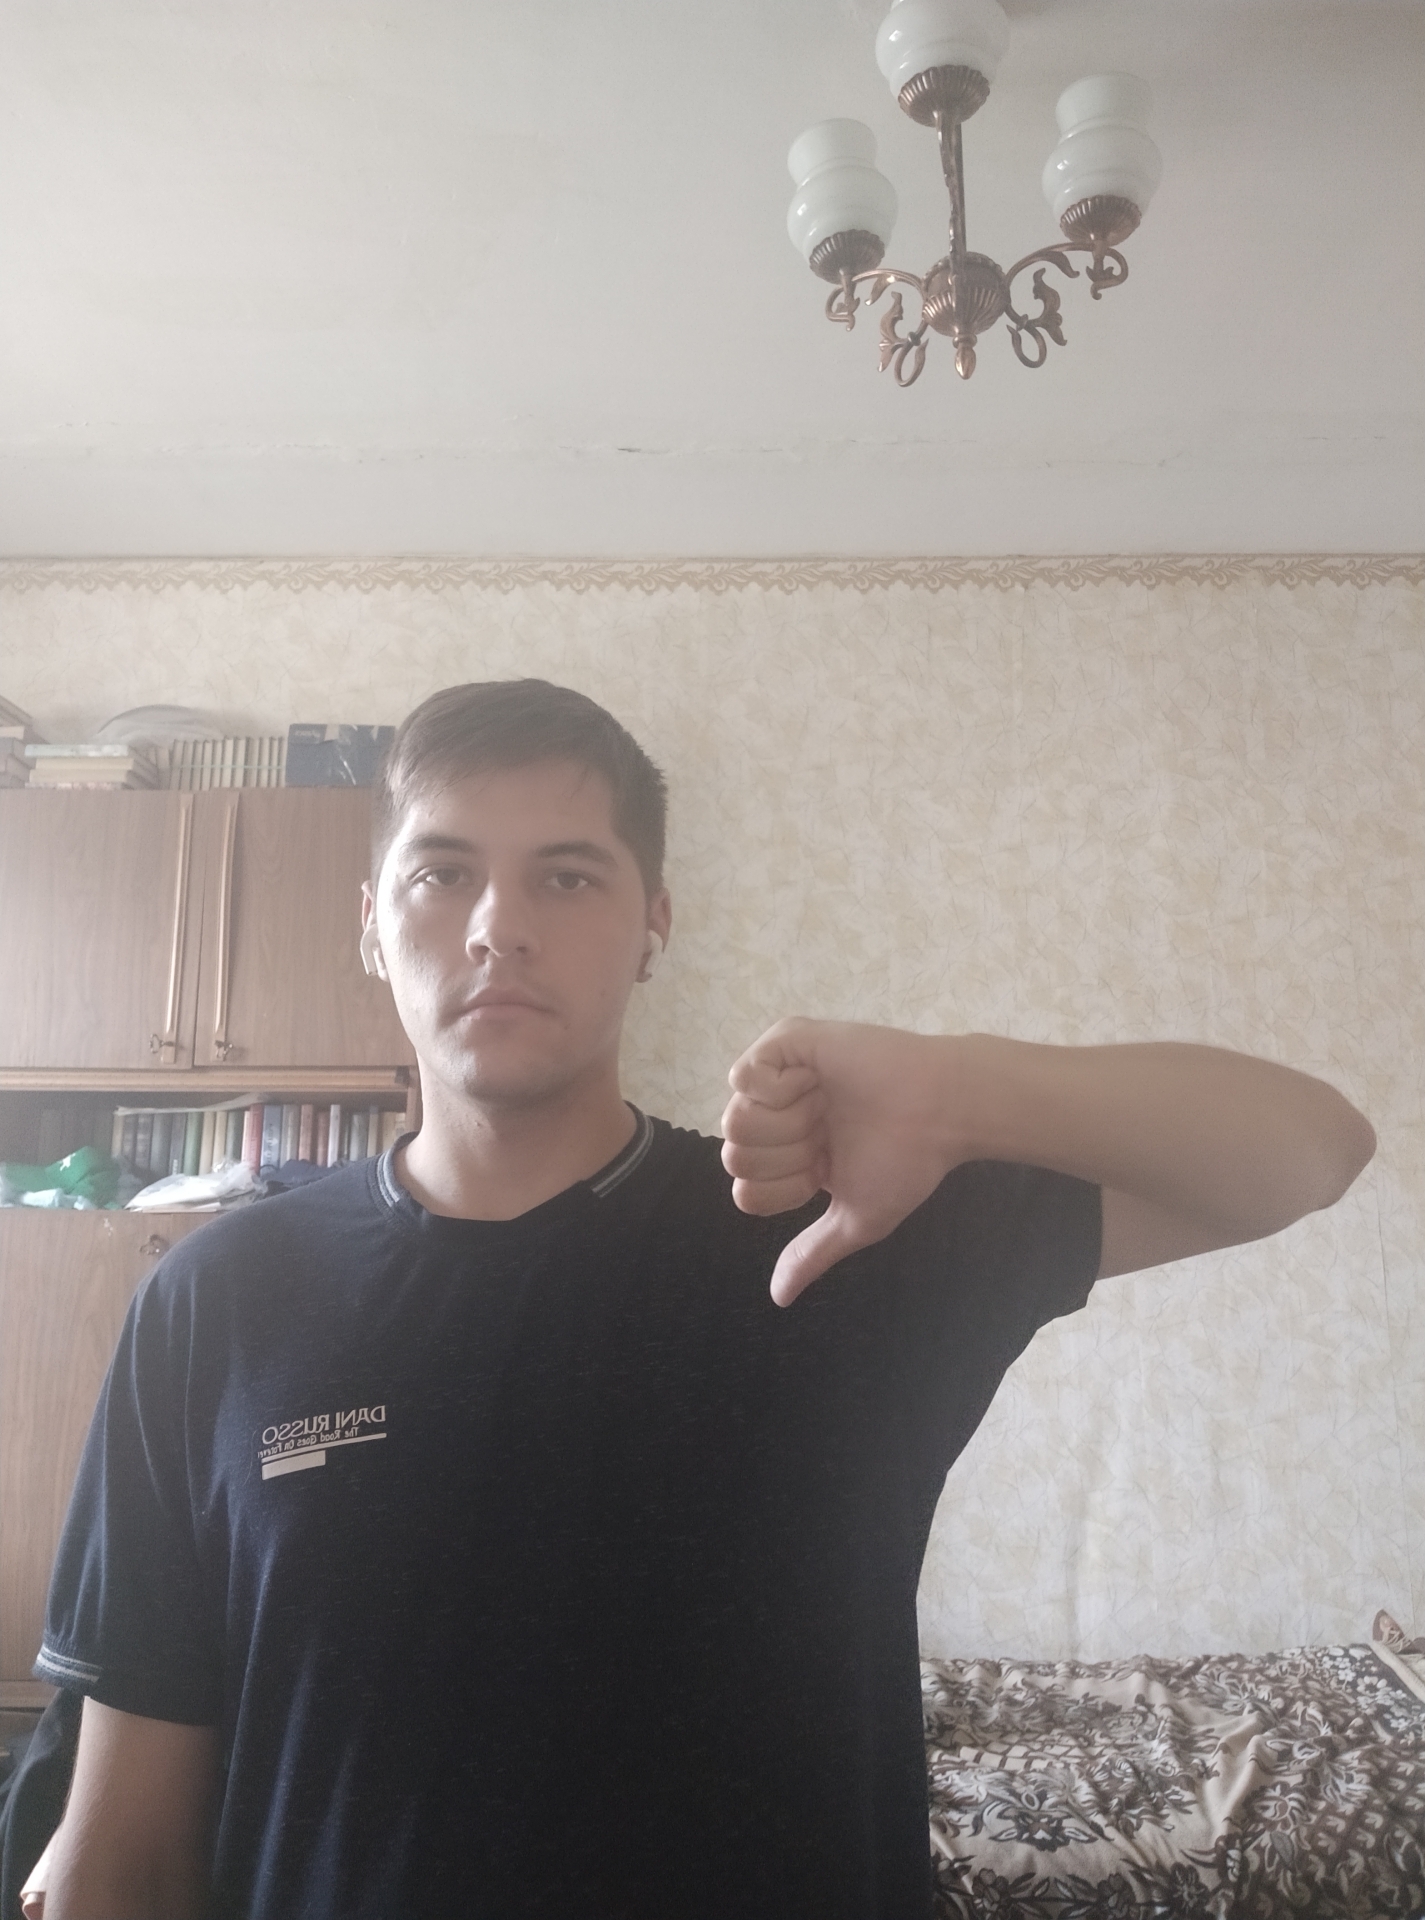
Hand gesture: dislike